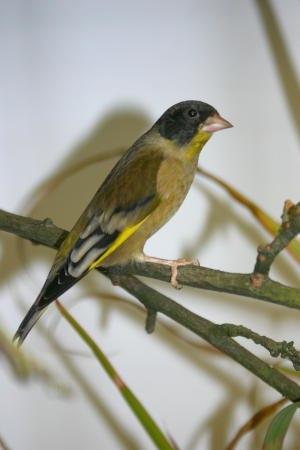
Le Verdier d'Oustalet est une espèce de passereau de la famille des fringillidés.